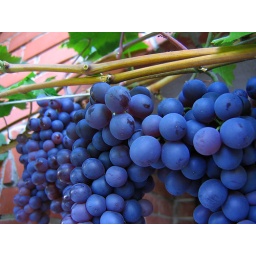
About 7 meters (20 ft) above ground on my house balcony